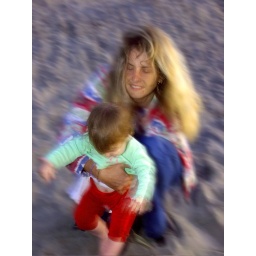
Newest niece practices walking on the sand at Portmaitland Beach, aided by mom.